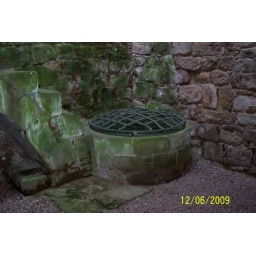
Well in Hermitage castle where Mary Queen of Scots may have taken water from.